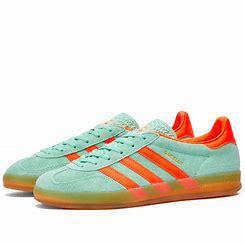
Brand: Adidas
Model: Gazelle Indoor